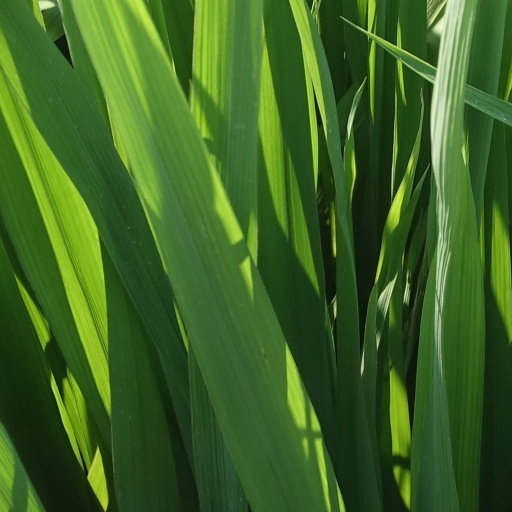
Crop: rice